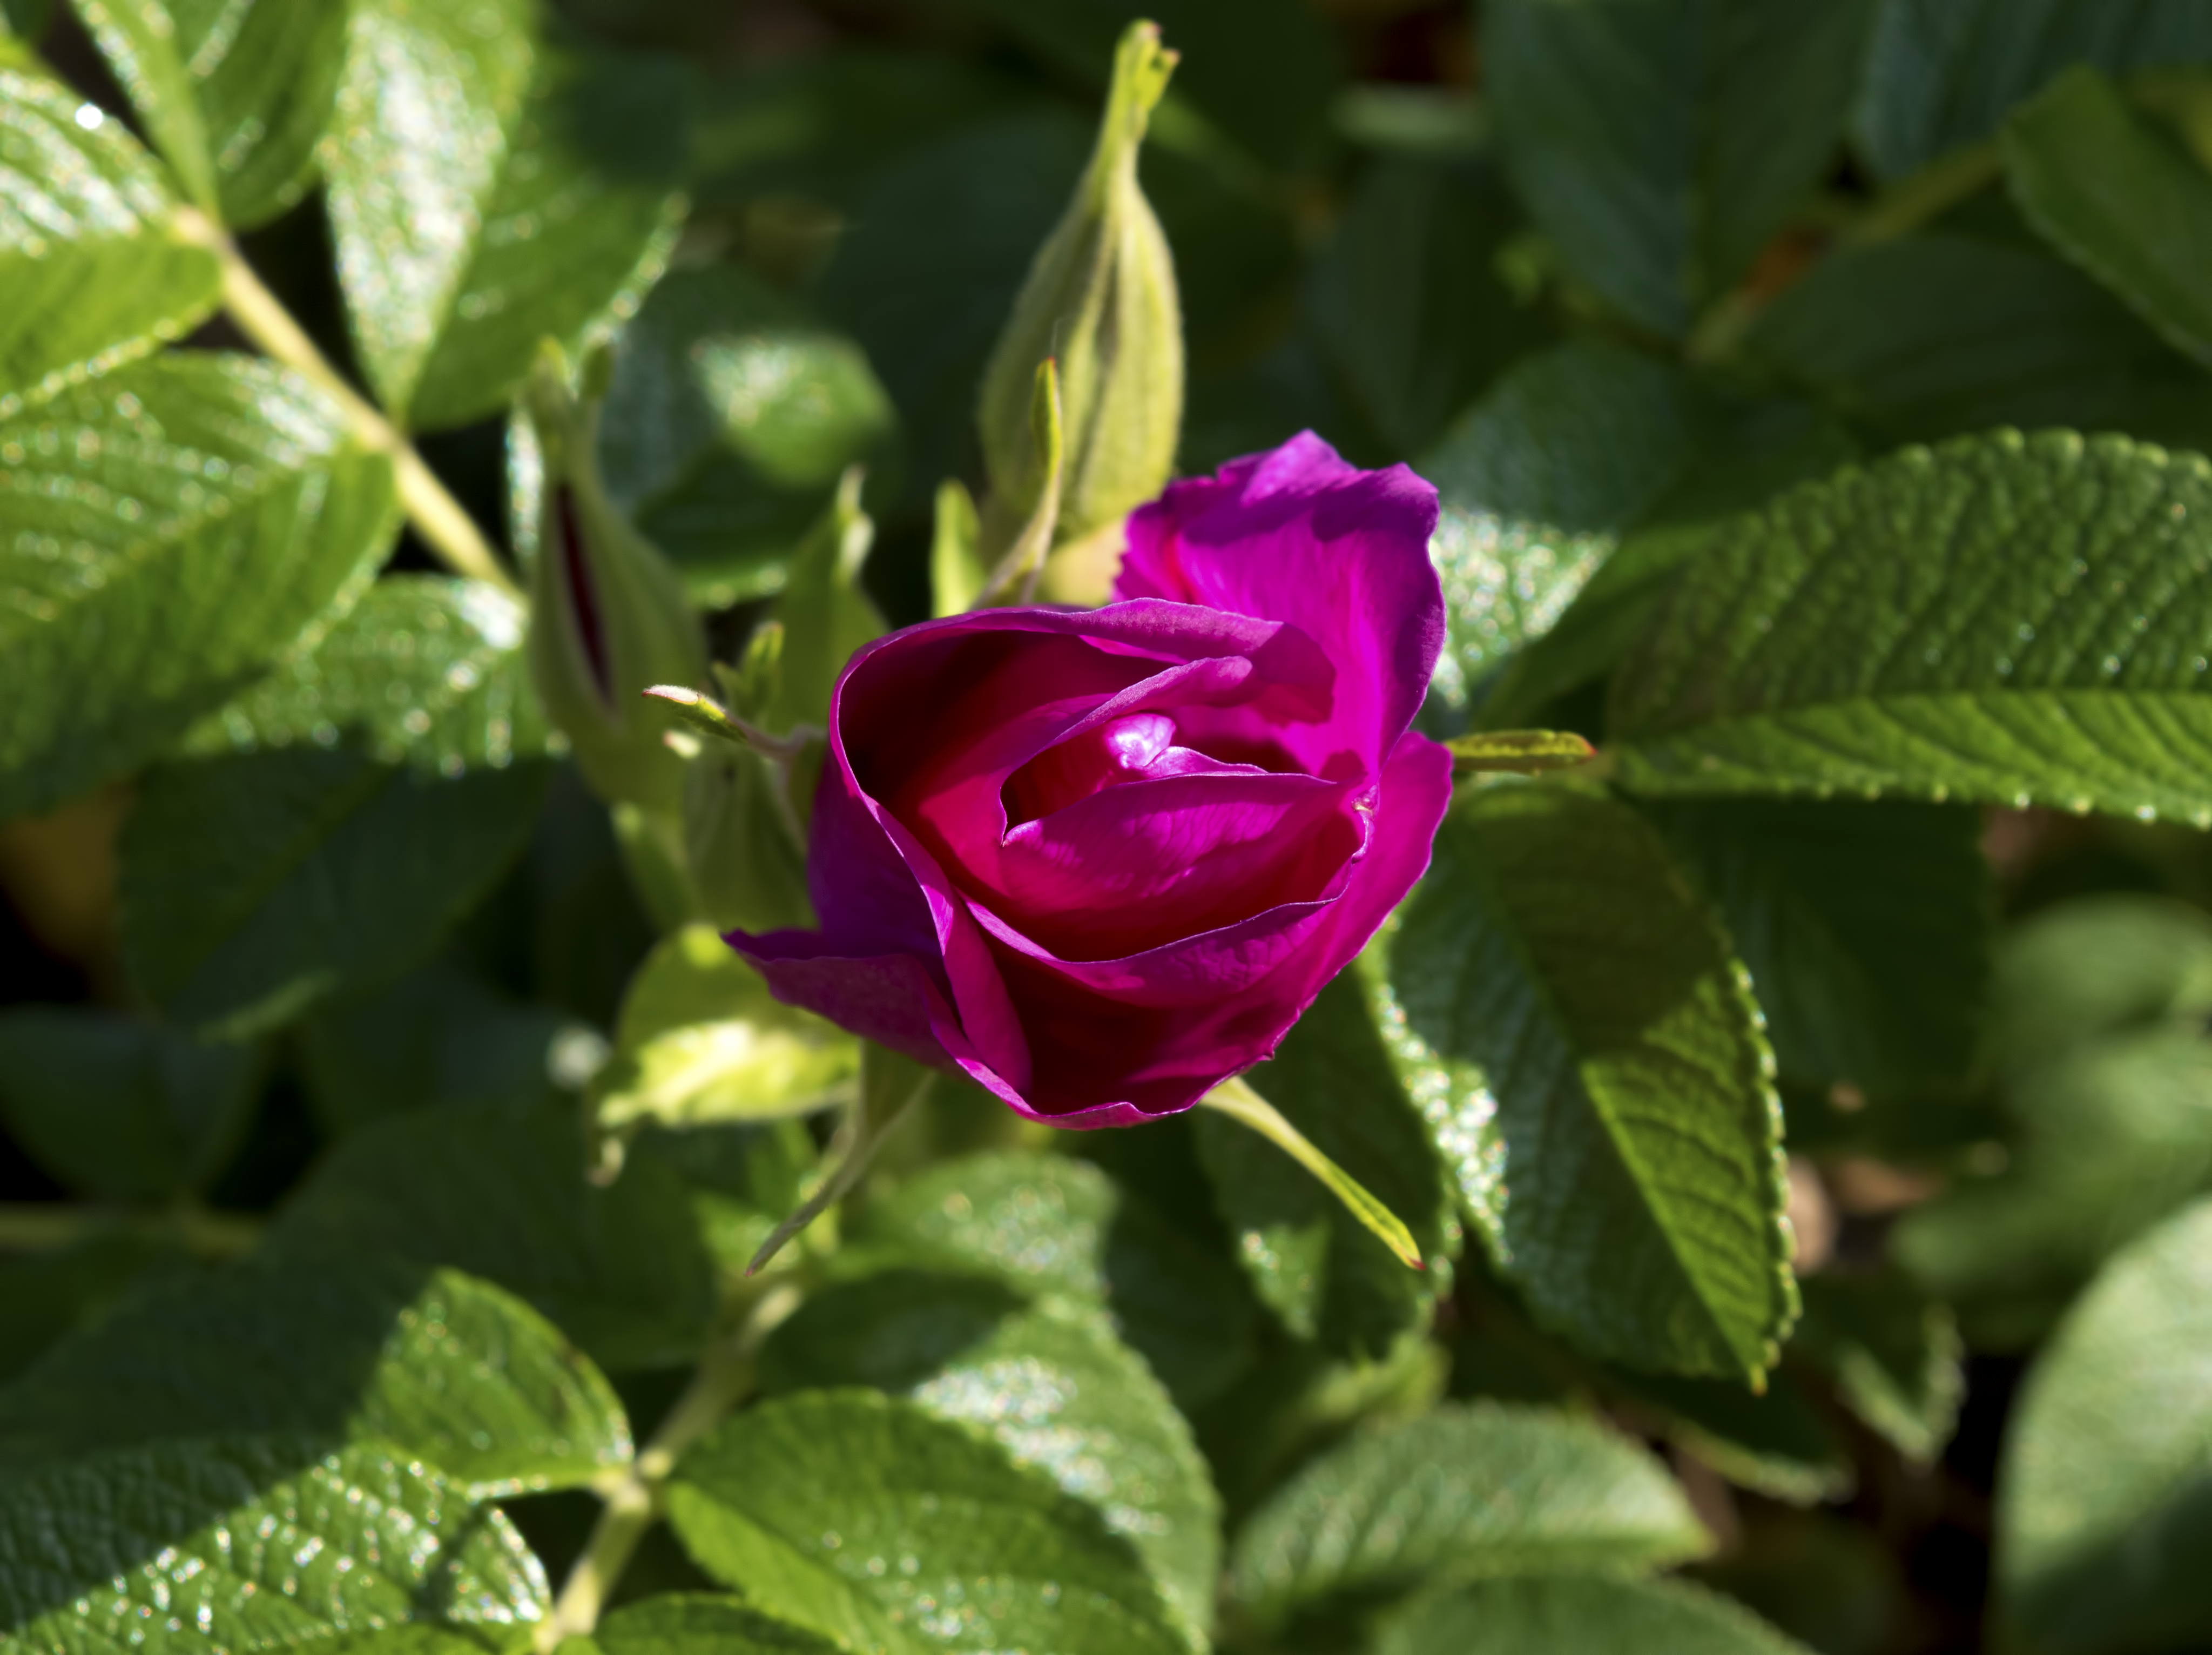
nature, plant, leaf, flower, petal, bush, rose, young, botany, pink, flora, finland, helsinki, macro photography, flowering plant, garden roses, rose family, rosa rugosa, land plant, rose order